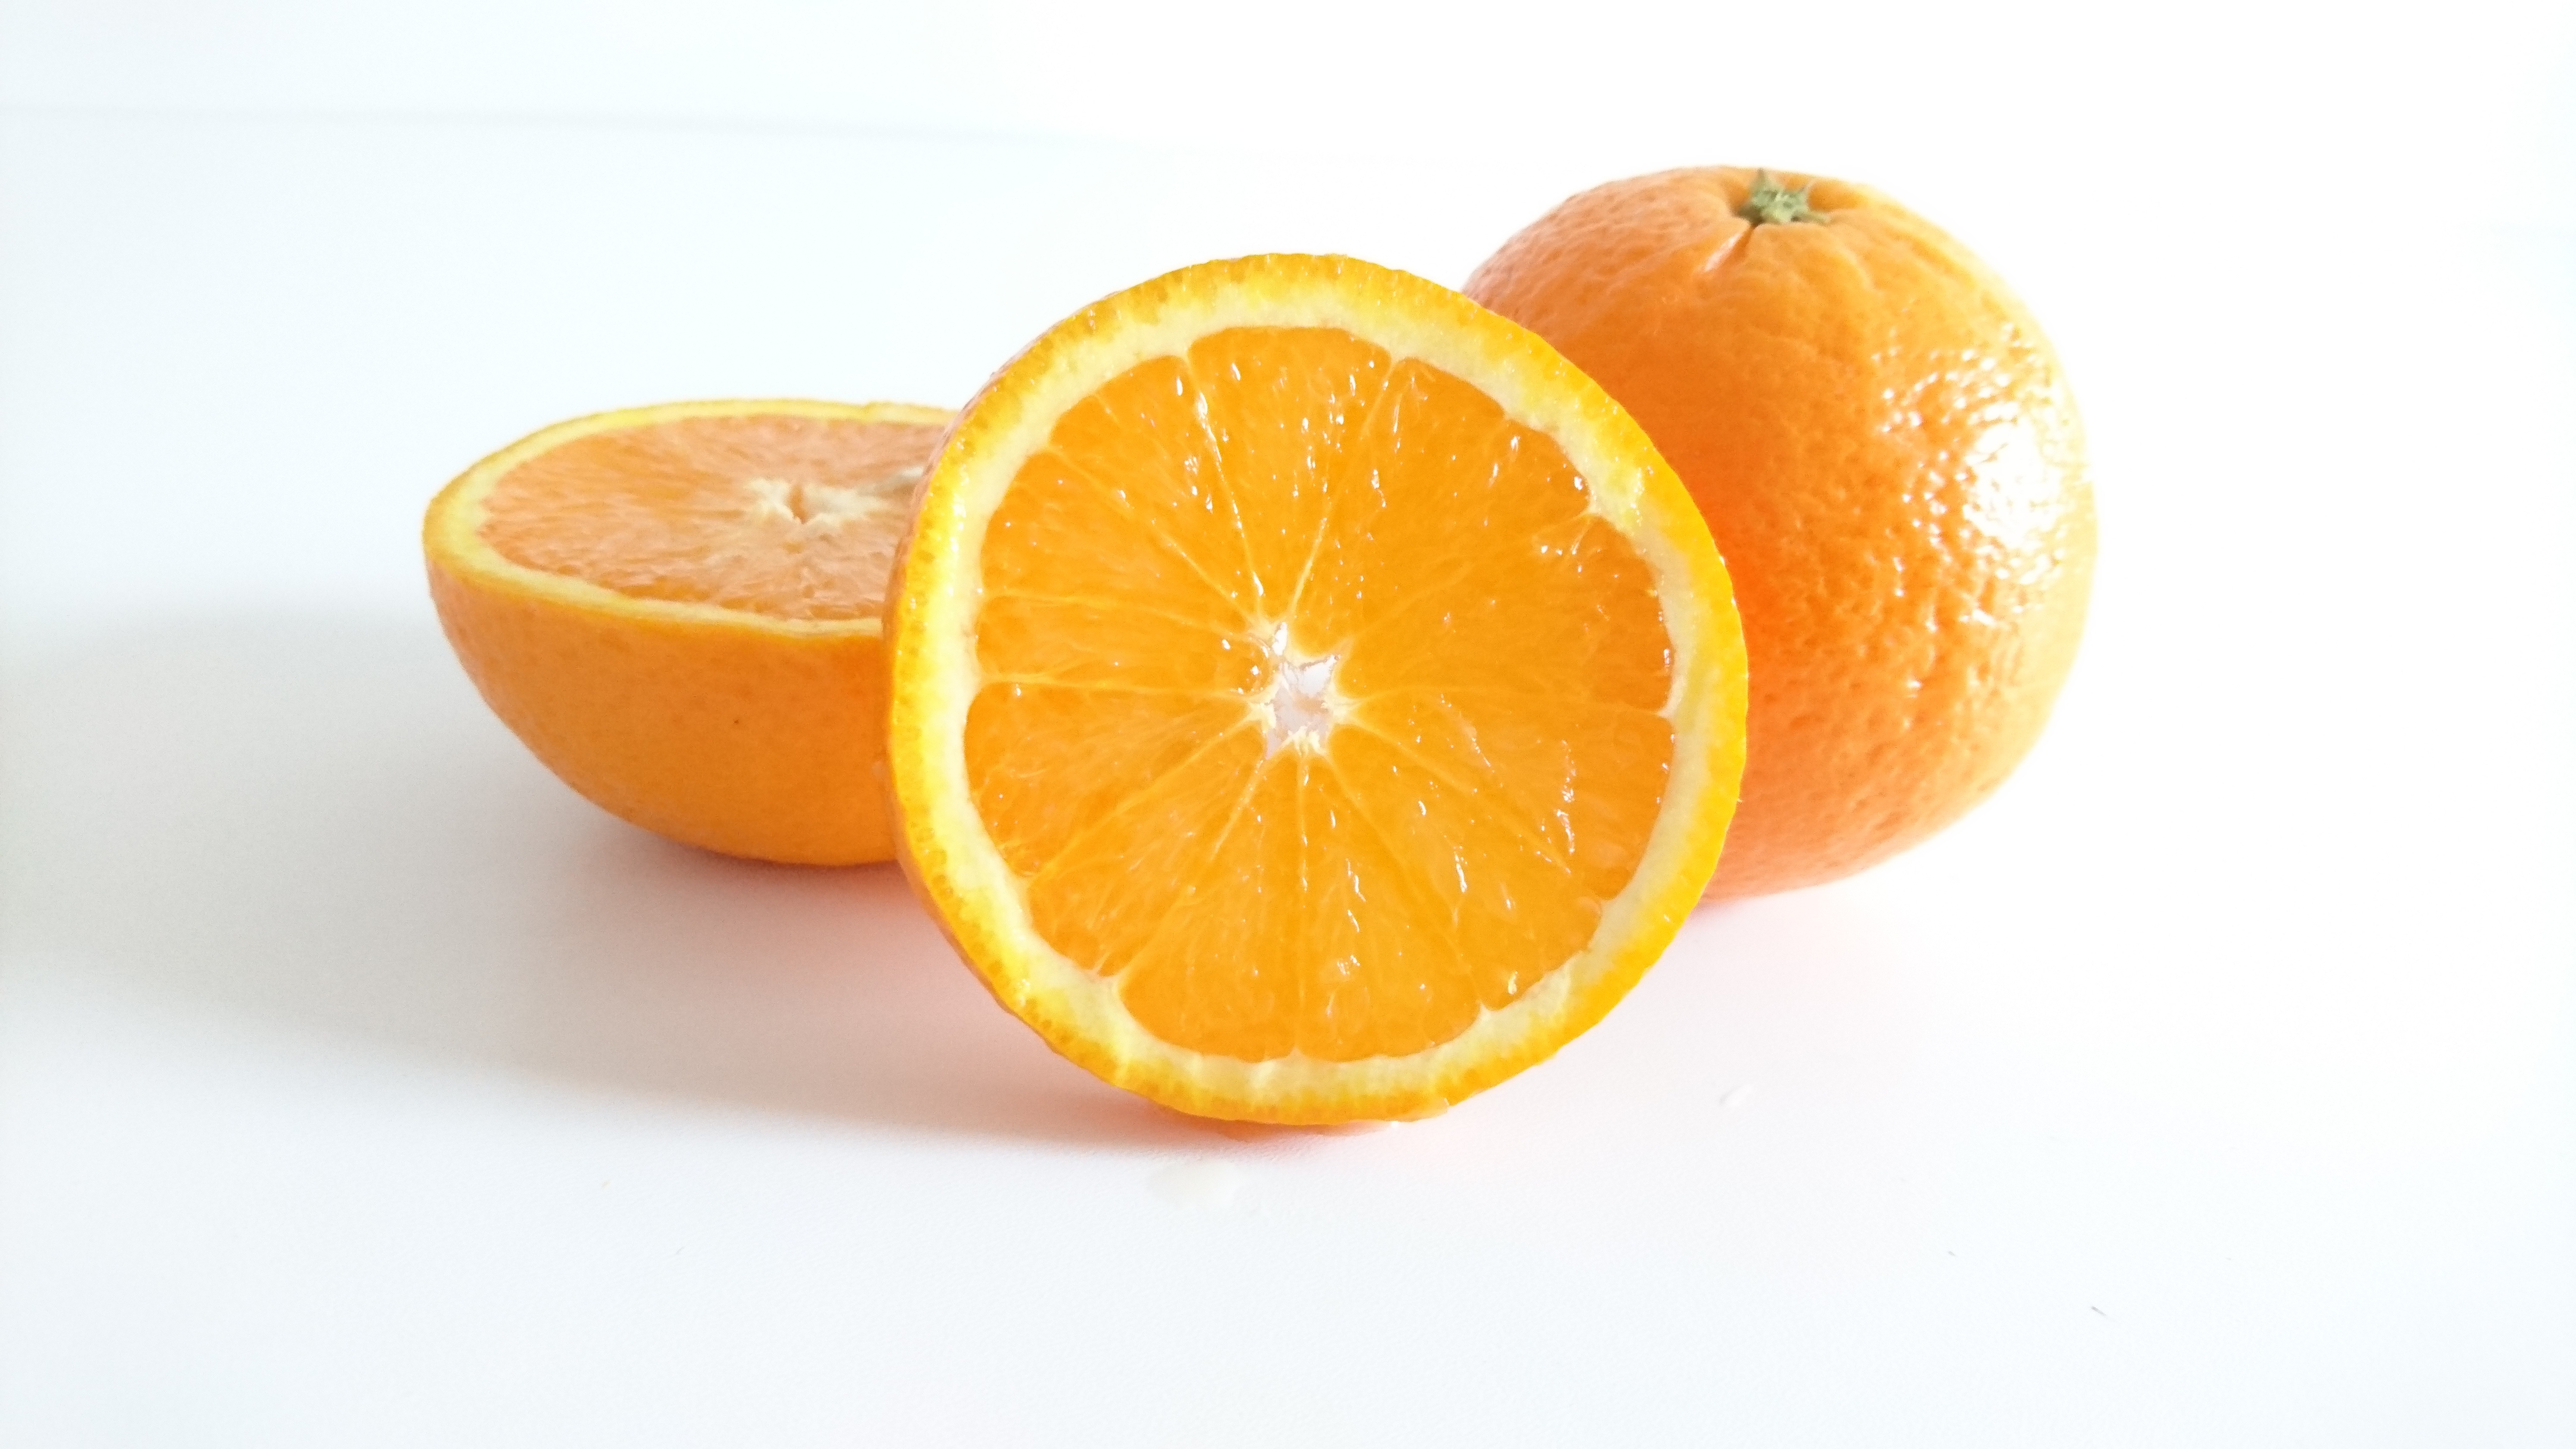
plant, fruit, orange, food, produce, juice, tangerine, calabaza, clementine, citrus, flowering plant, bitter orange, mandarin orange, land plant, tangelo